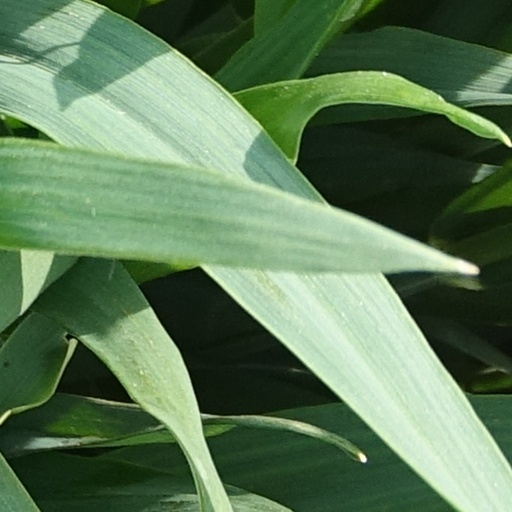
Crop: wheat